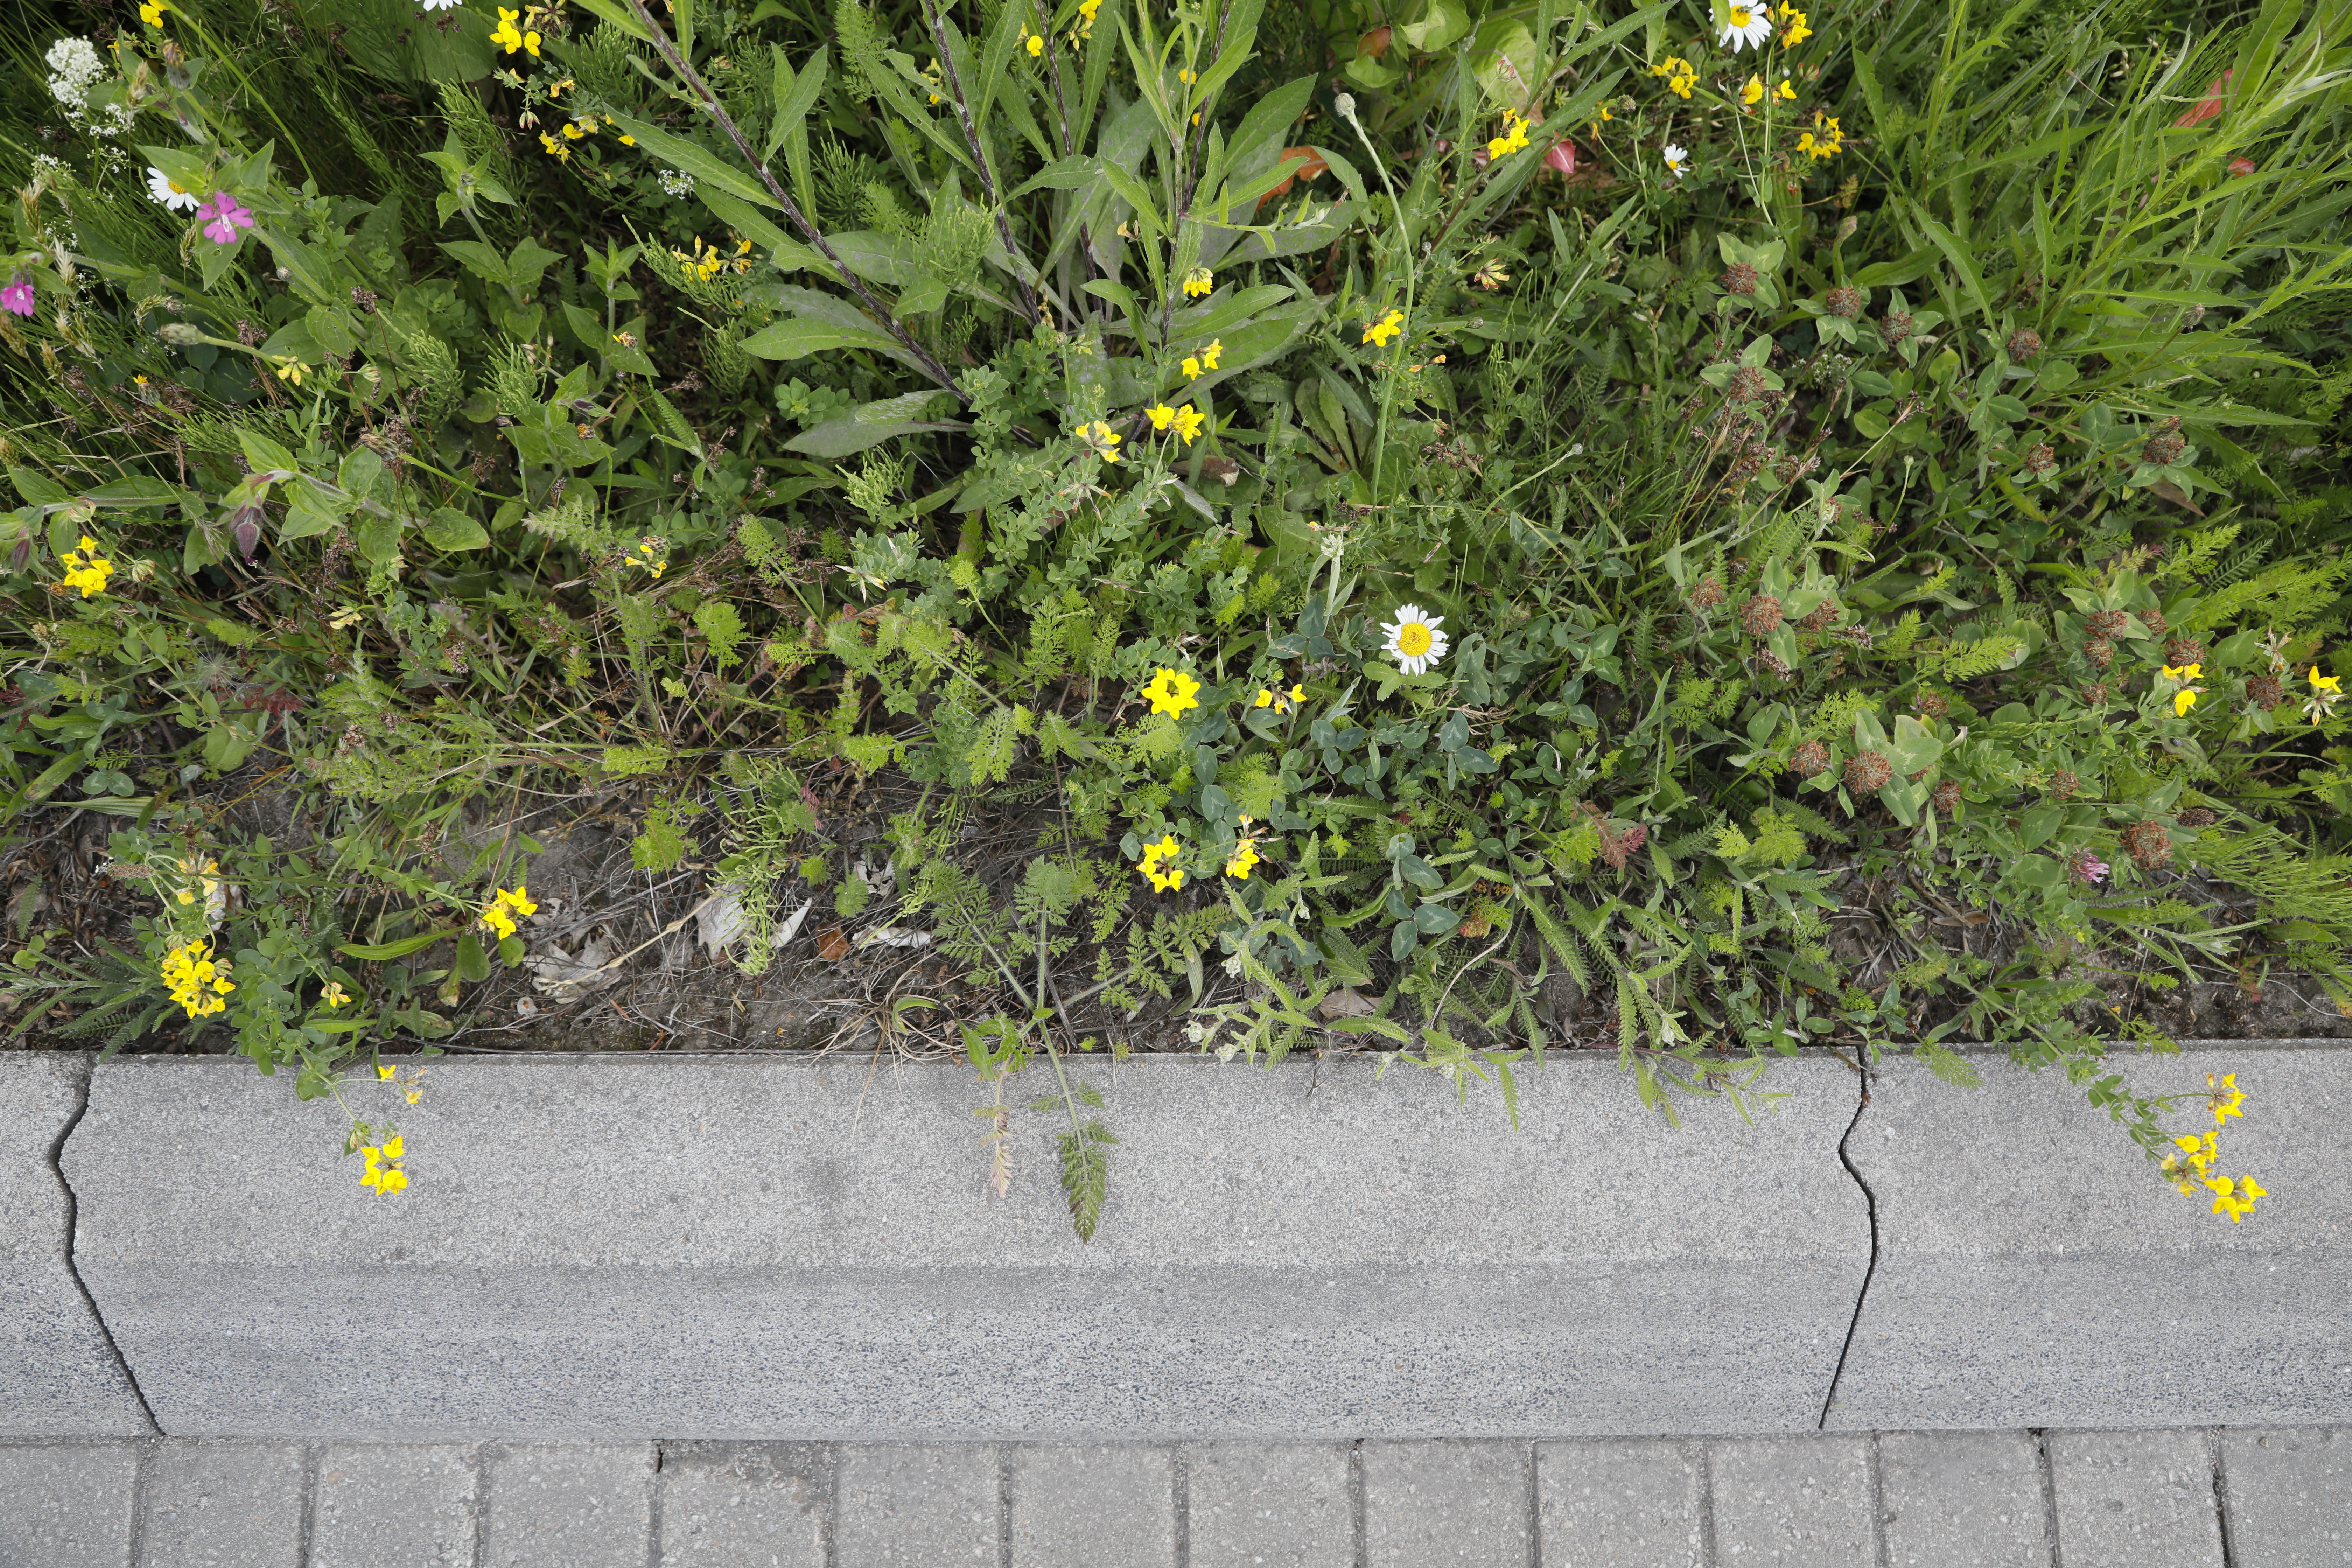
Plant species: Silene dioica, Leucanthemum vulgare, Lotus corniculatus , Plantago lanceolata